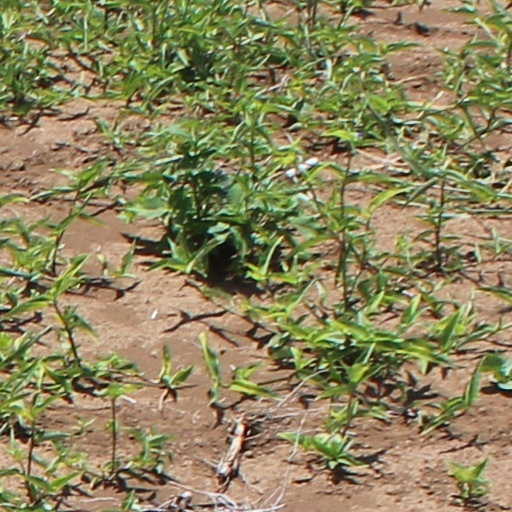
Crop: wheat